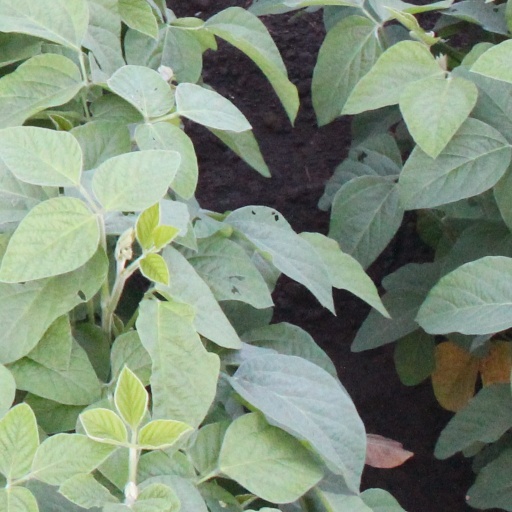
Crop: soybean